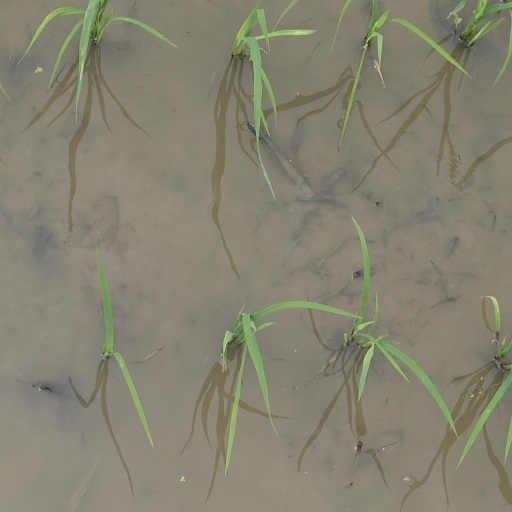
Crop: rice